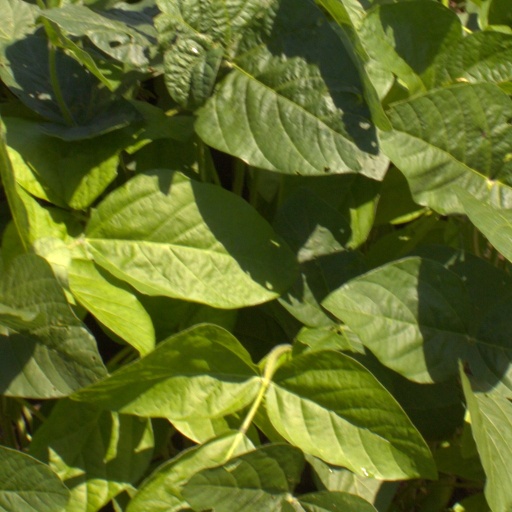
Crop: soybean